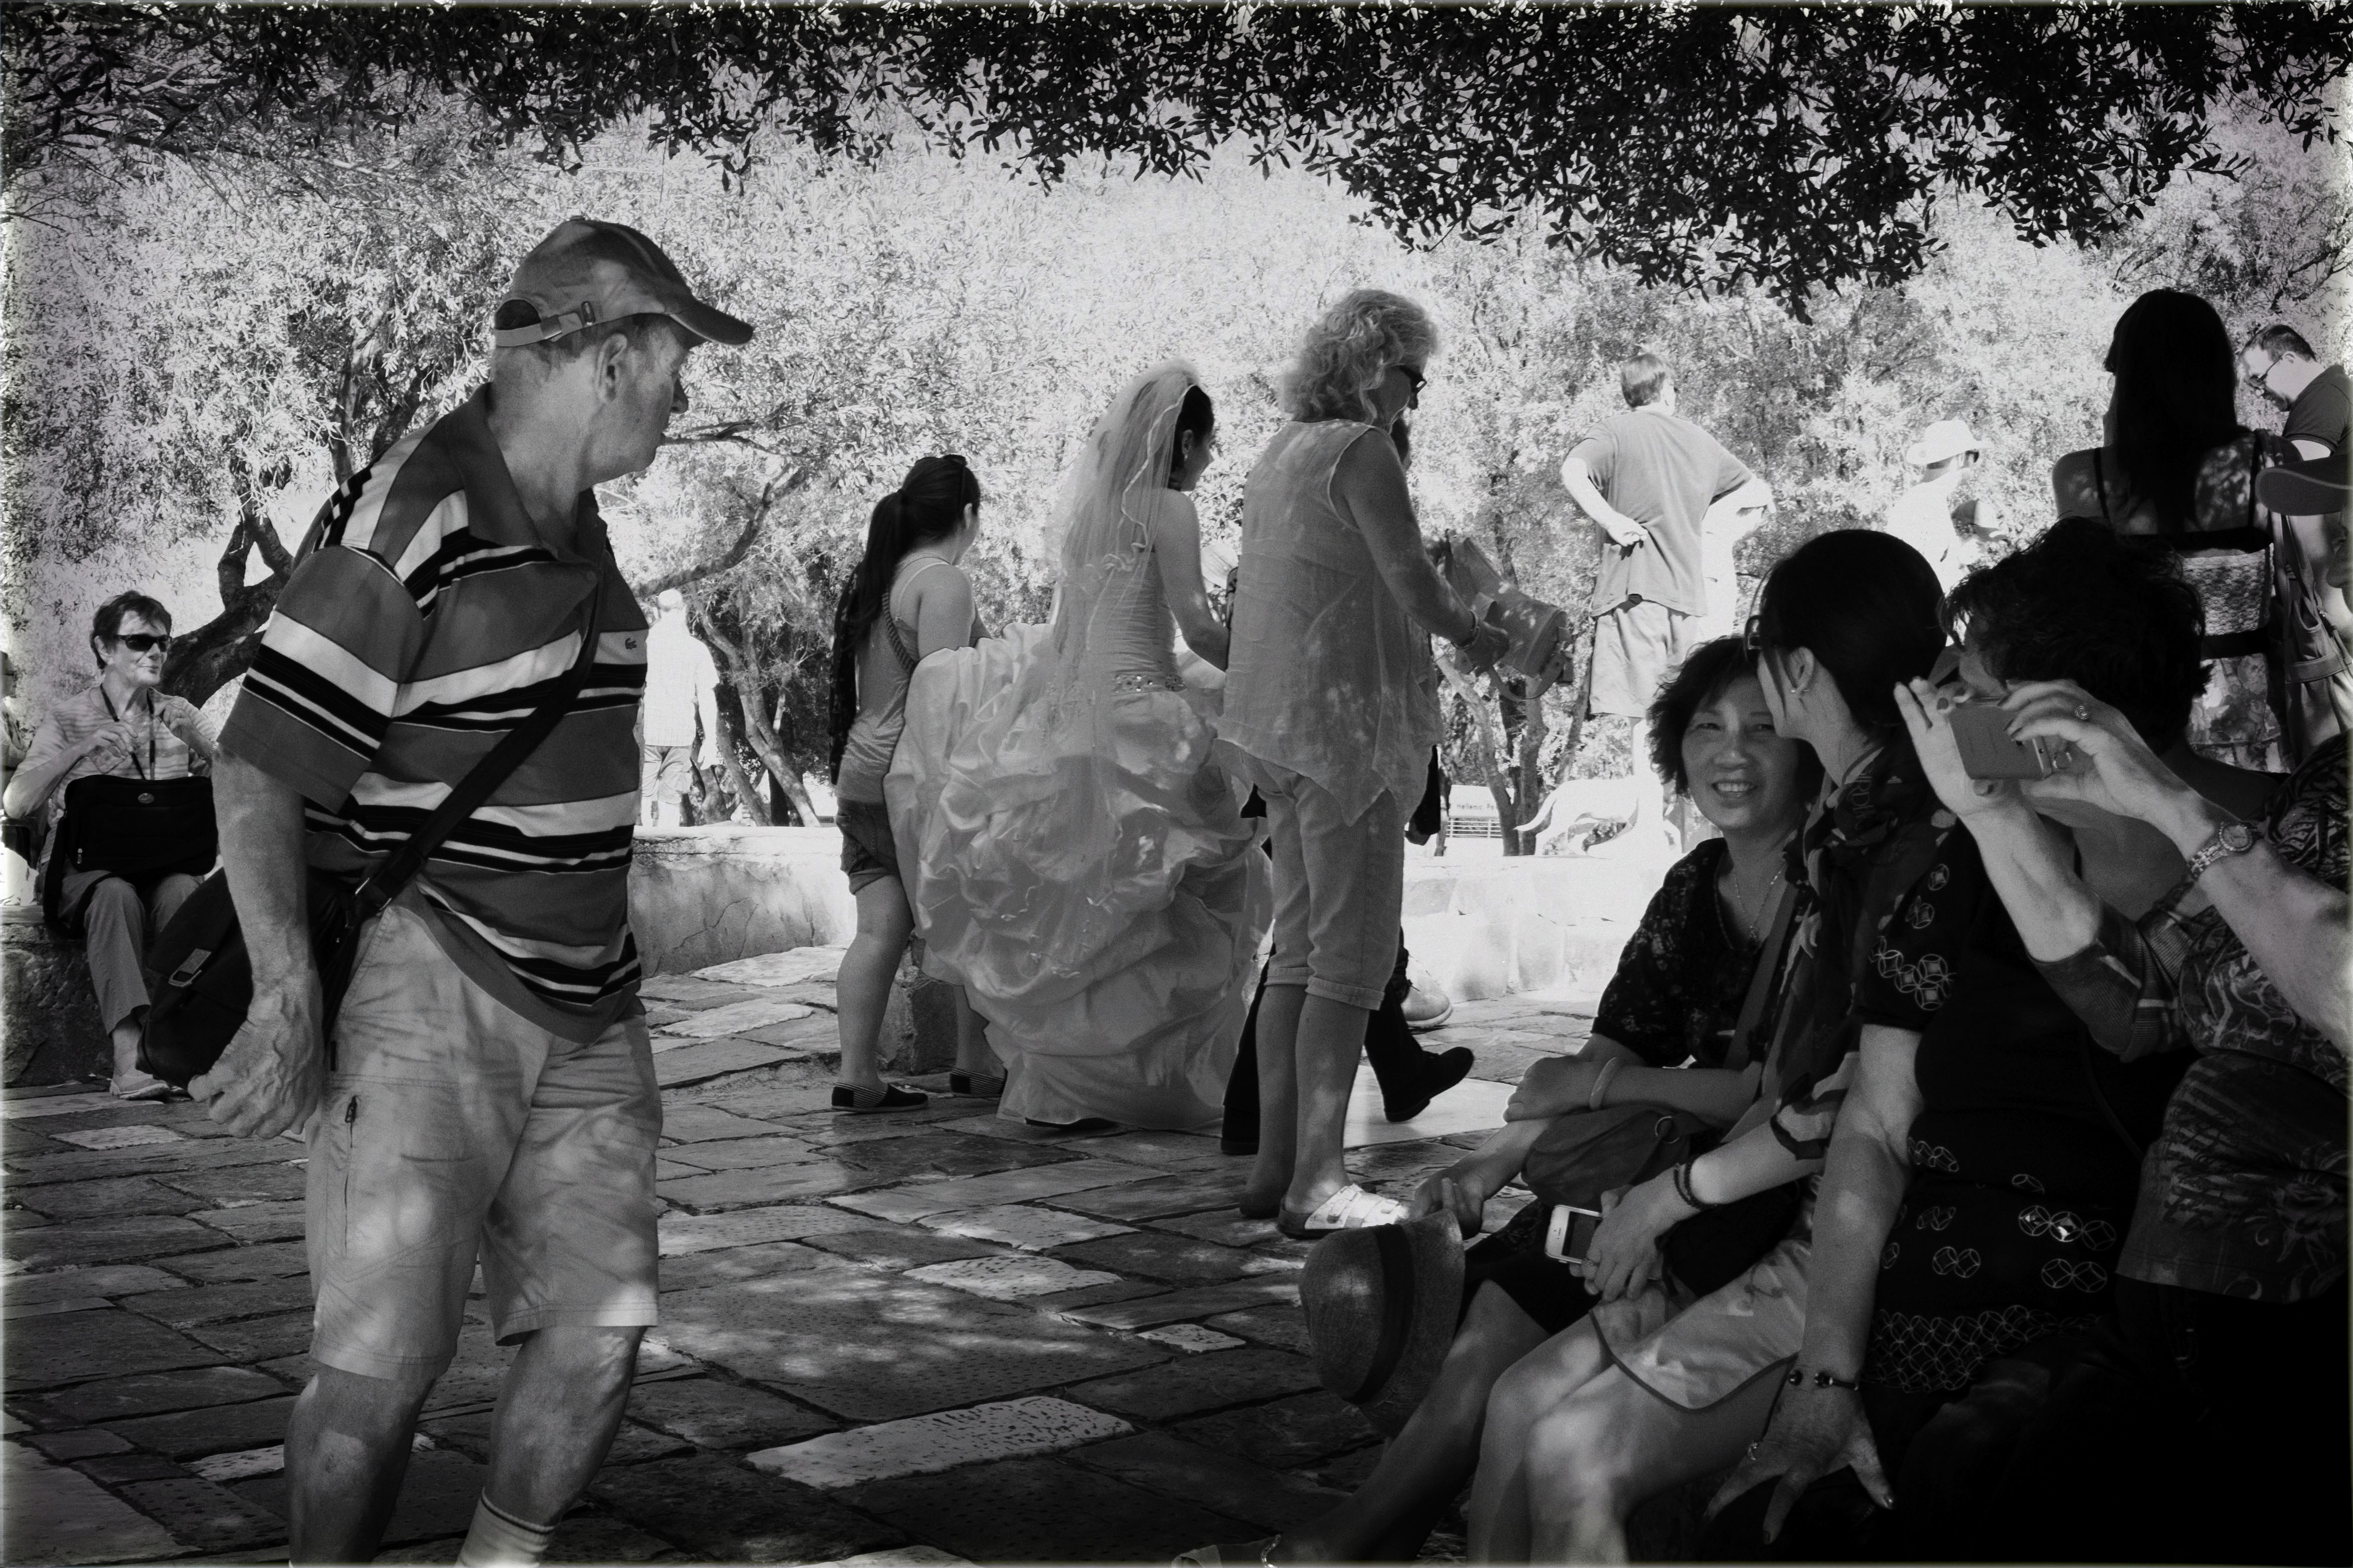
person, black and white, people, street, urban, crowd, travel, fujifilm, monochrome, wedding, bw, blackwhite, photograph, greece, fuji, fujix, fujixe1, athens, acropolis, monochrome photography, social group